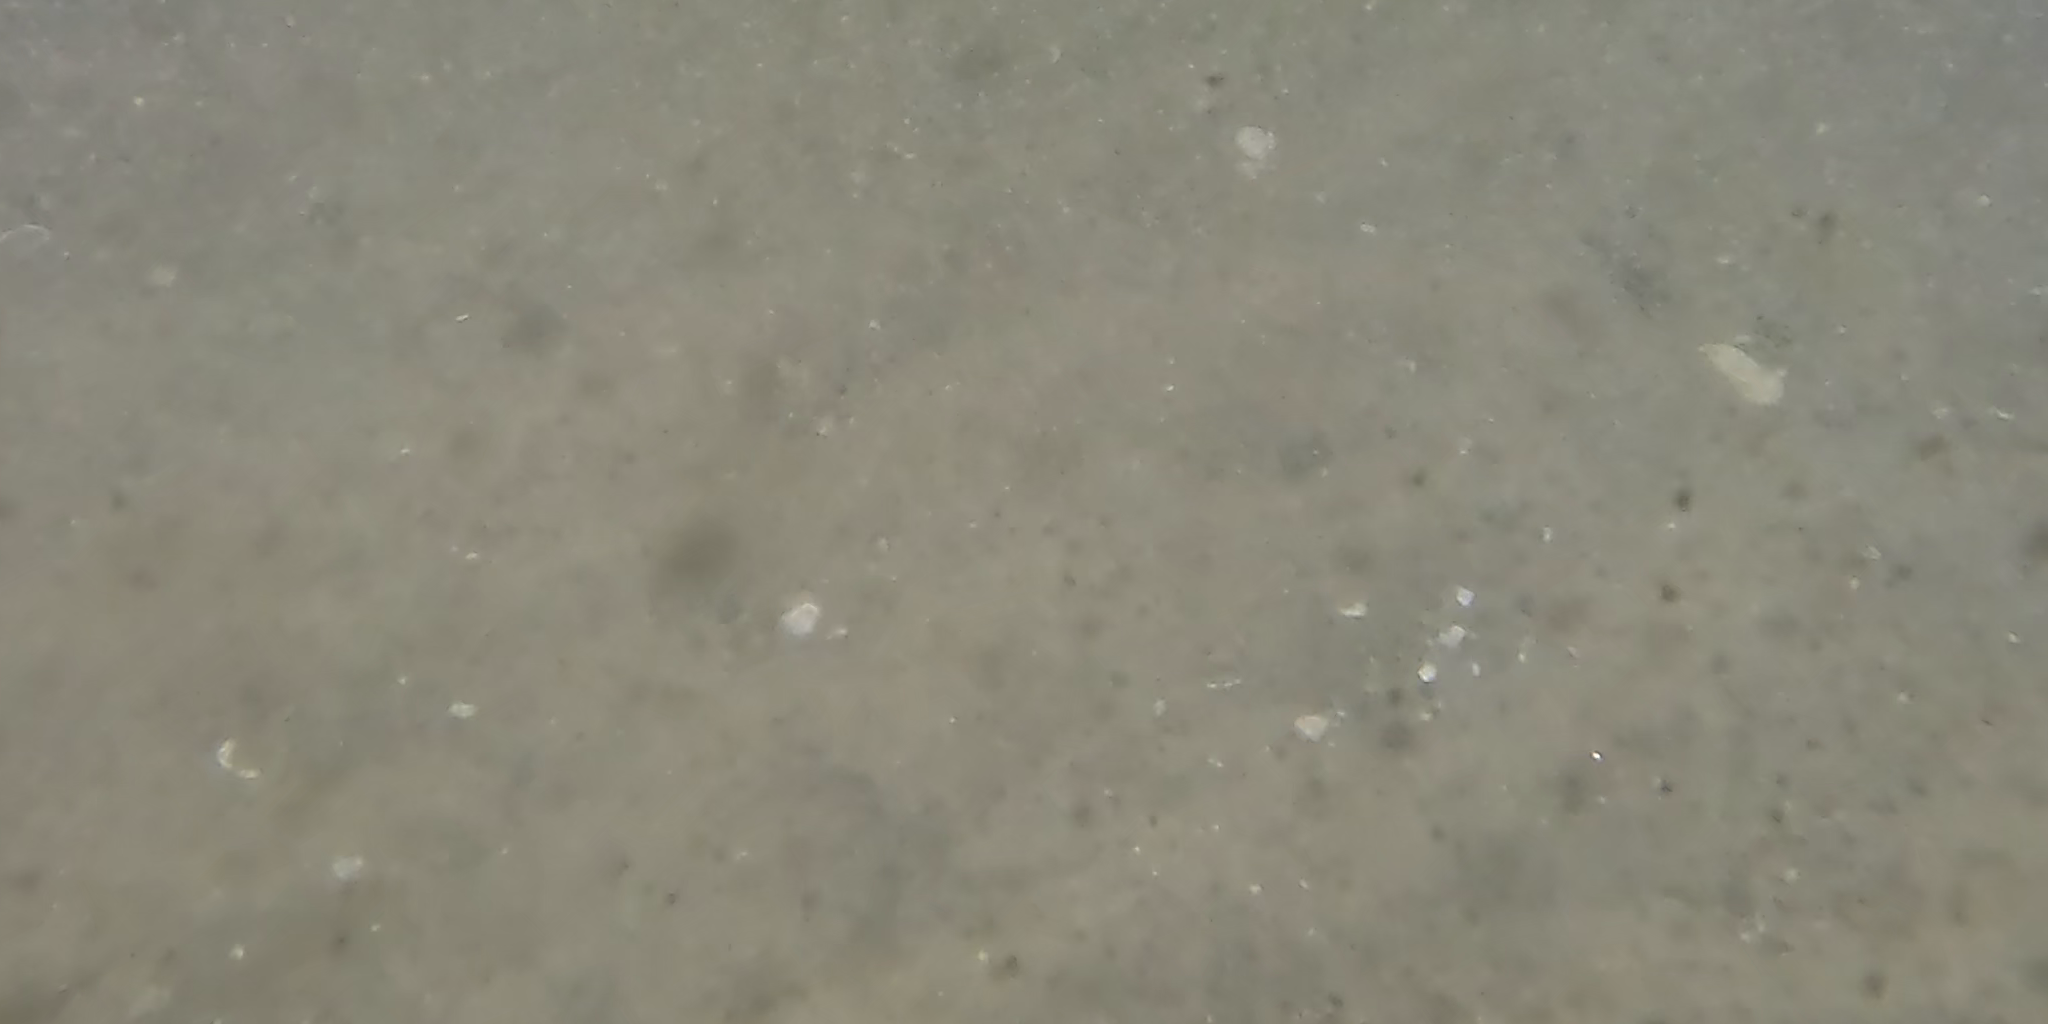
Seabed habitat: sand